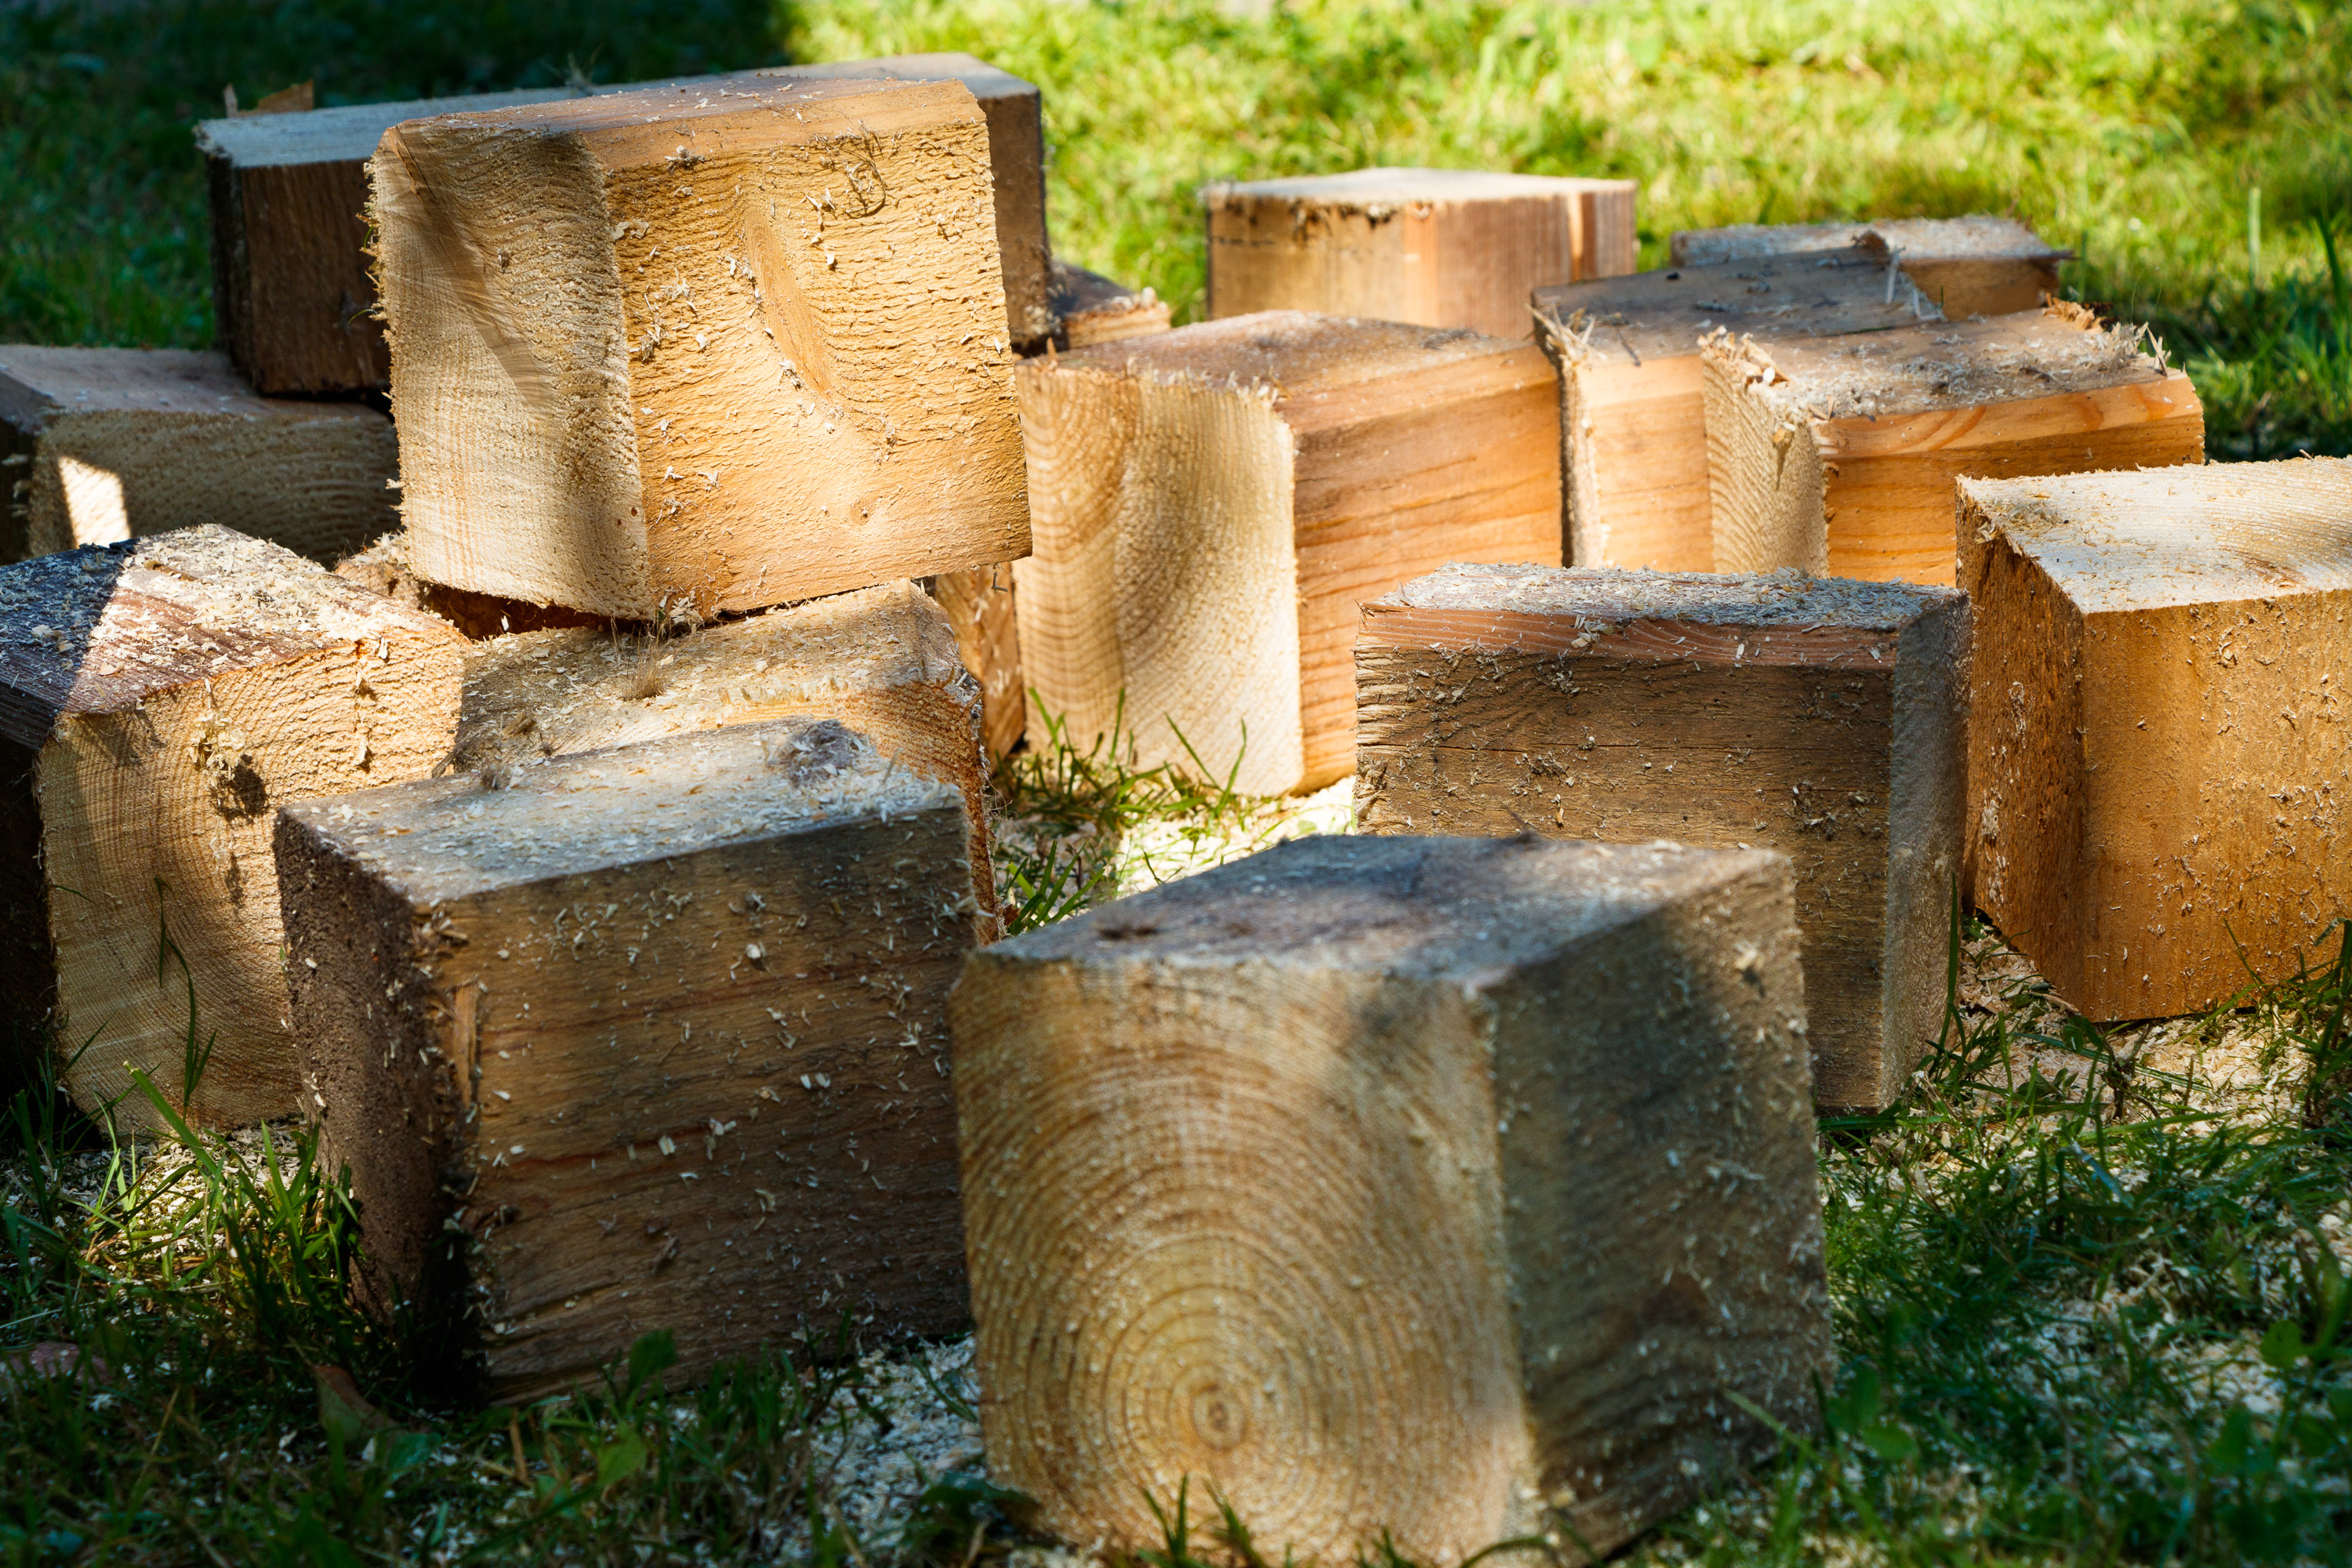
logs, firewood, timber, wood, log, sawdust, stock, heat, forest, garden, village, groundcover, cylinder